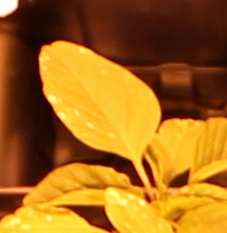
Label: Palmer Amaranth